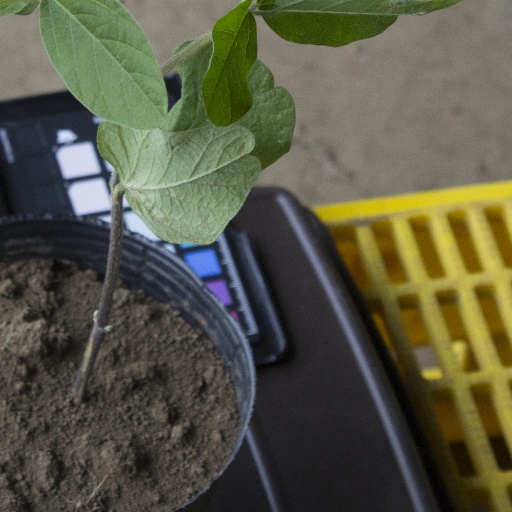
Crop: soybean